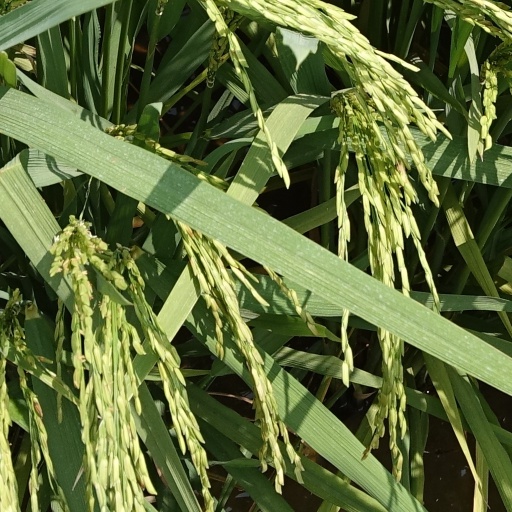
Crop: rice